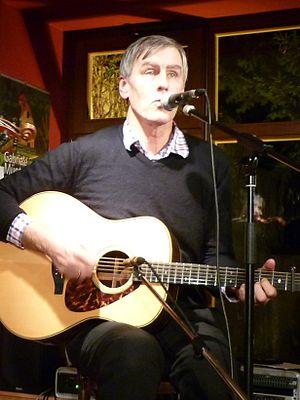
Robert Forster, né le 29 juin 1957 à Brisbane en Australie, est un chanteur australien, ancien cofondateur du groupe The Go-Betweens, groupe au sein duquel on retrouvait notamment Mick Harvey.